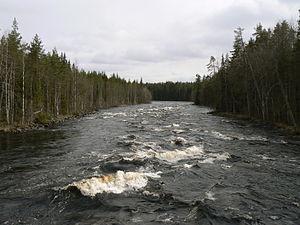
La Lieksanjoki est une rivière de Finlande et de Russie.
Lieksa est le nom d'une municipalité rurale ainsi que d'une ville de l'est de la Finlande qui appartiennent à la province de Finlande-Orientale et à la région de Carélie du Nord.